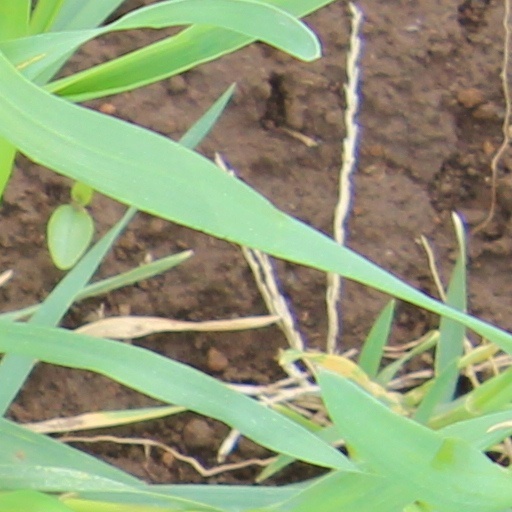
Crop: wheat